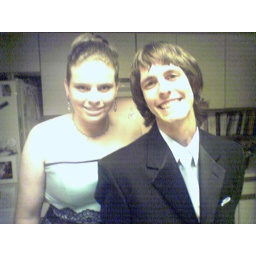
Taken with my camera phone in our kitchen because that is the brightest lighting in the house.